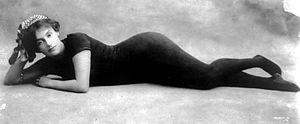
Annette Kellermann, née le 6 juillet 1886 à Sydney et morte le 6 novembre 1975 à Southport, est une pionnière de la pratique de la natation synchronisée.